Hooded seal

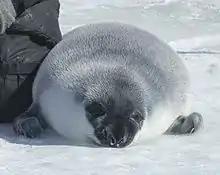

Pups are about long at birth and weigh about . They are born on the ice from mid-March to early April with a well-developed blubber layer and having shed their pre-natal coat. They are born with a slate blue-grey coat (giving them the name "blueback"), with a pale cream color on the belly, which they will molt after about 14 months. Nursing of the pup lasts for an average of only 4 days, the shortest lactation period of any mammal, during which the pup doubles in size, gaining around /day. This is possible because the milk that they drink has a fat content of 60%. The female pup will mature between ages 3 and 6, whereas the male pup will mature between ages 5 and 7.